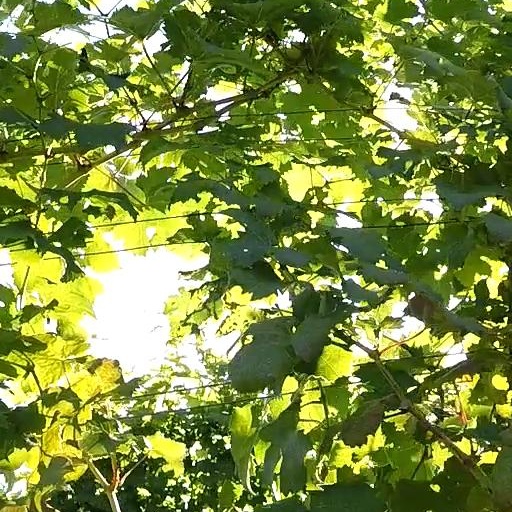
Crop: grape